Mickey Dollens

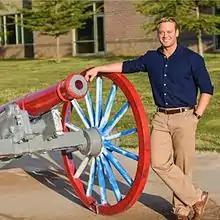
Dollens poses at U.S. Grant High School in 2016

Dollens was one of the 208 Oklahoma City Public Schools teachers laid off in 2016 due to the budget cuts set forth by the Oklahoma legislature. Instead of searching for alternative employment or moving out of state, Dollens chose to focus his energy on winning election and reforming the Oklahoma Legislature. He launched his campaign in April 2016. In the summer of 2016, Dollens knocked on around twenty thousand doors, which led to winning the Democratic Primary, held on June 28, with over 90 percent of the vote. On November 8, Dollens defeated Republican candidate, Jay Means, for the Oklahoma House of Representatives seat for District 93. Oklahoma voted for Donald Trump over Hillary Clinton by a thirty-six point margin, but Dollens flipped his seat with 59.84 percent of the vote.